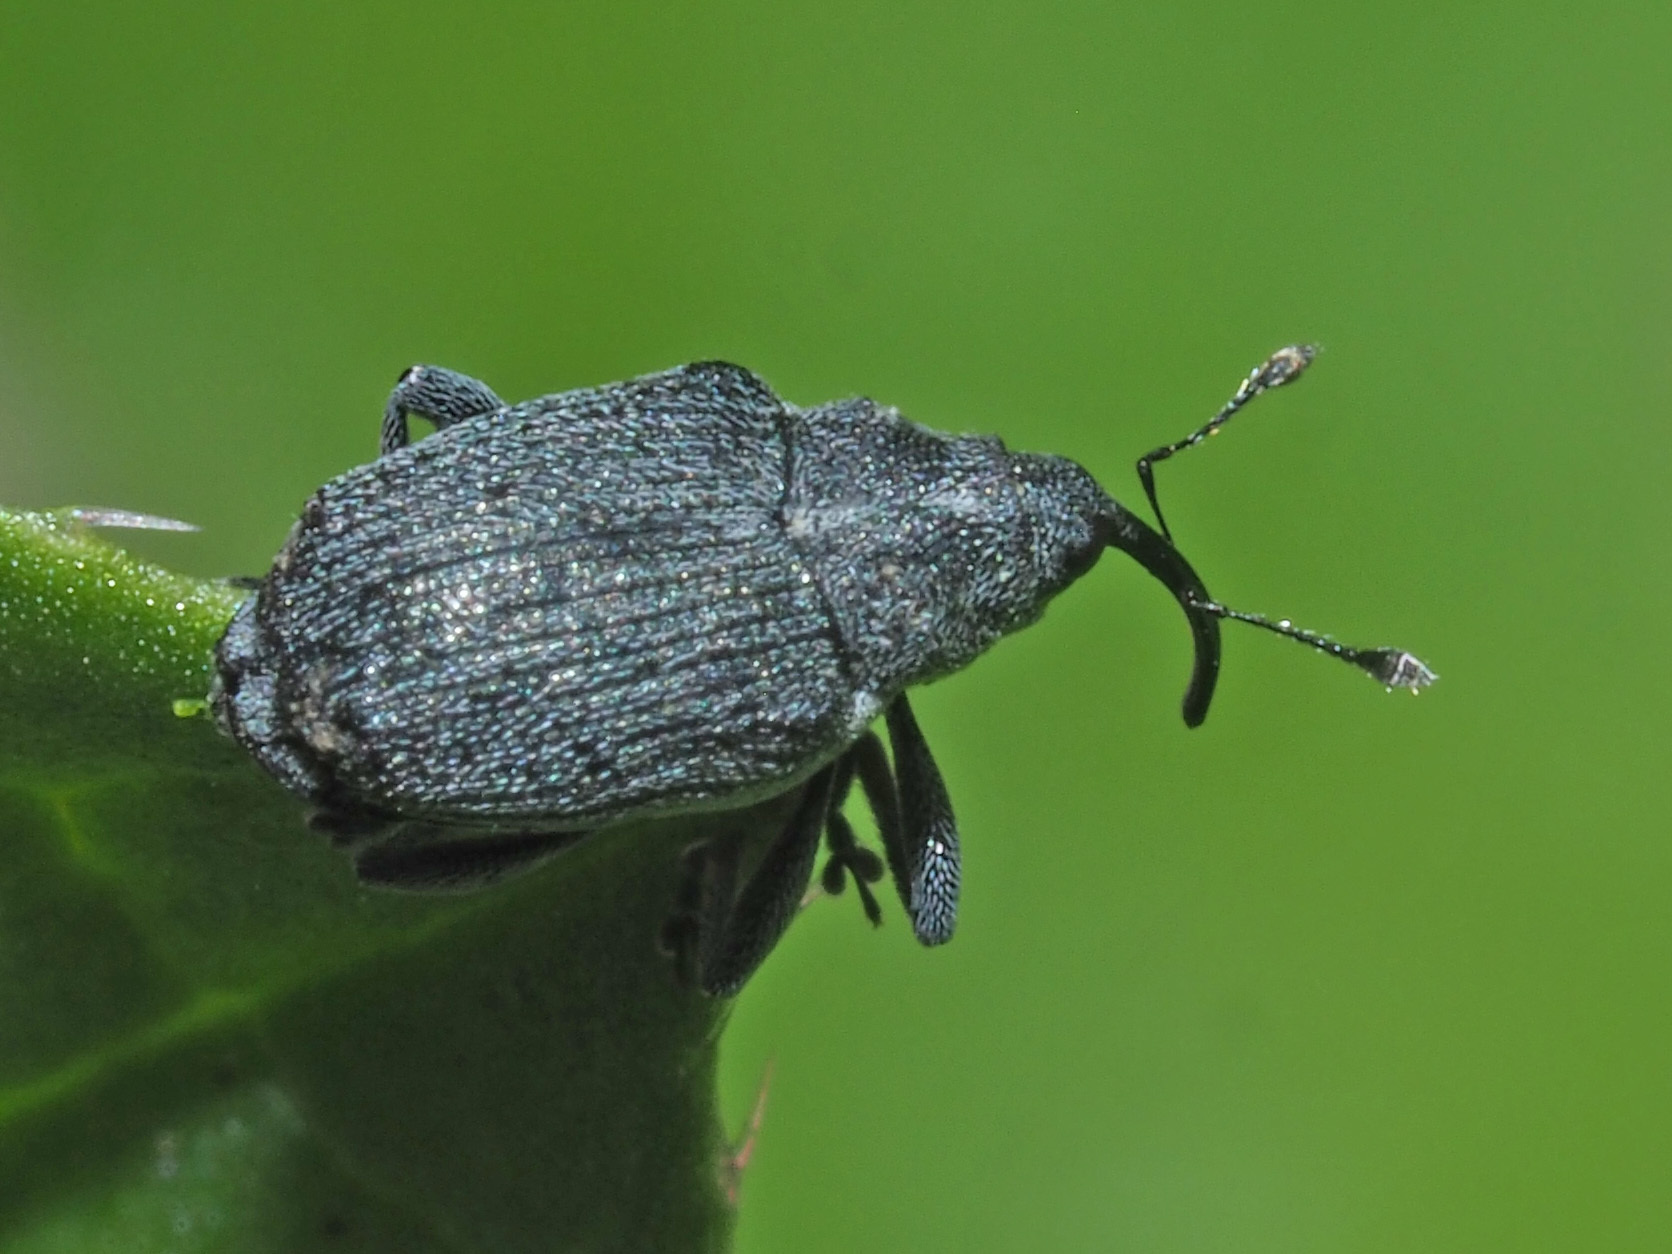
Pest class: Cabbage_seedpod_weevil